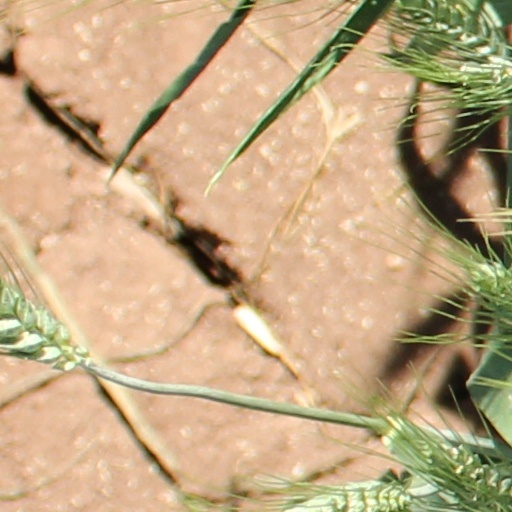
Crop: wheat